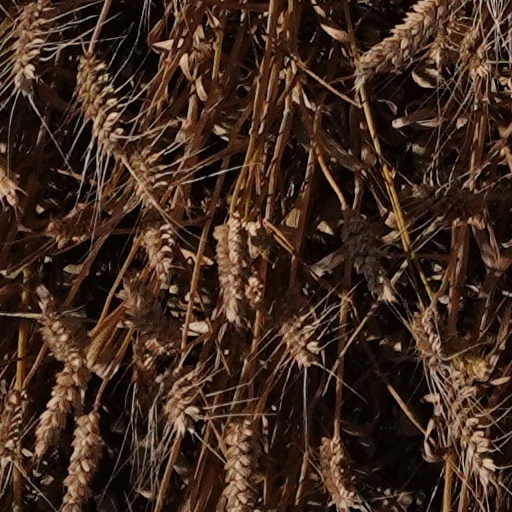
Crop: wheat